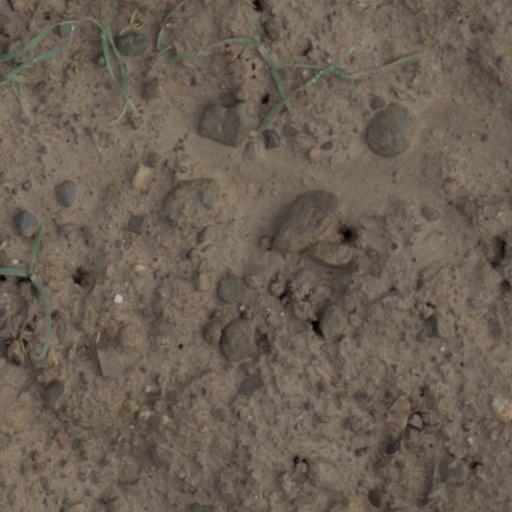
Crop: wheat